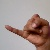
The image shows a hand gesture representing the letter 'J' in Indian Sign Language.